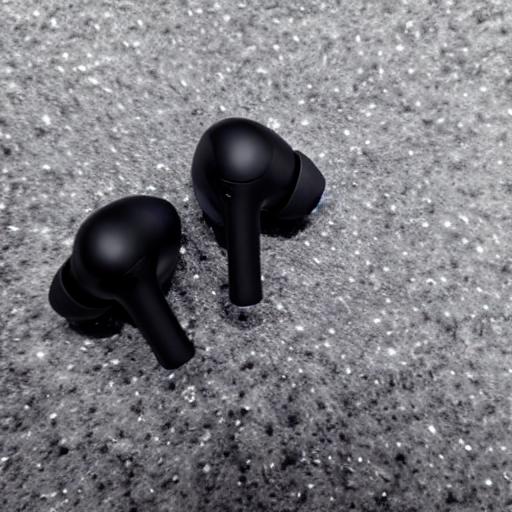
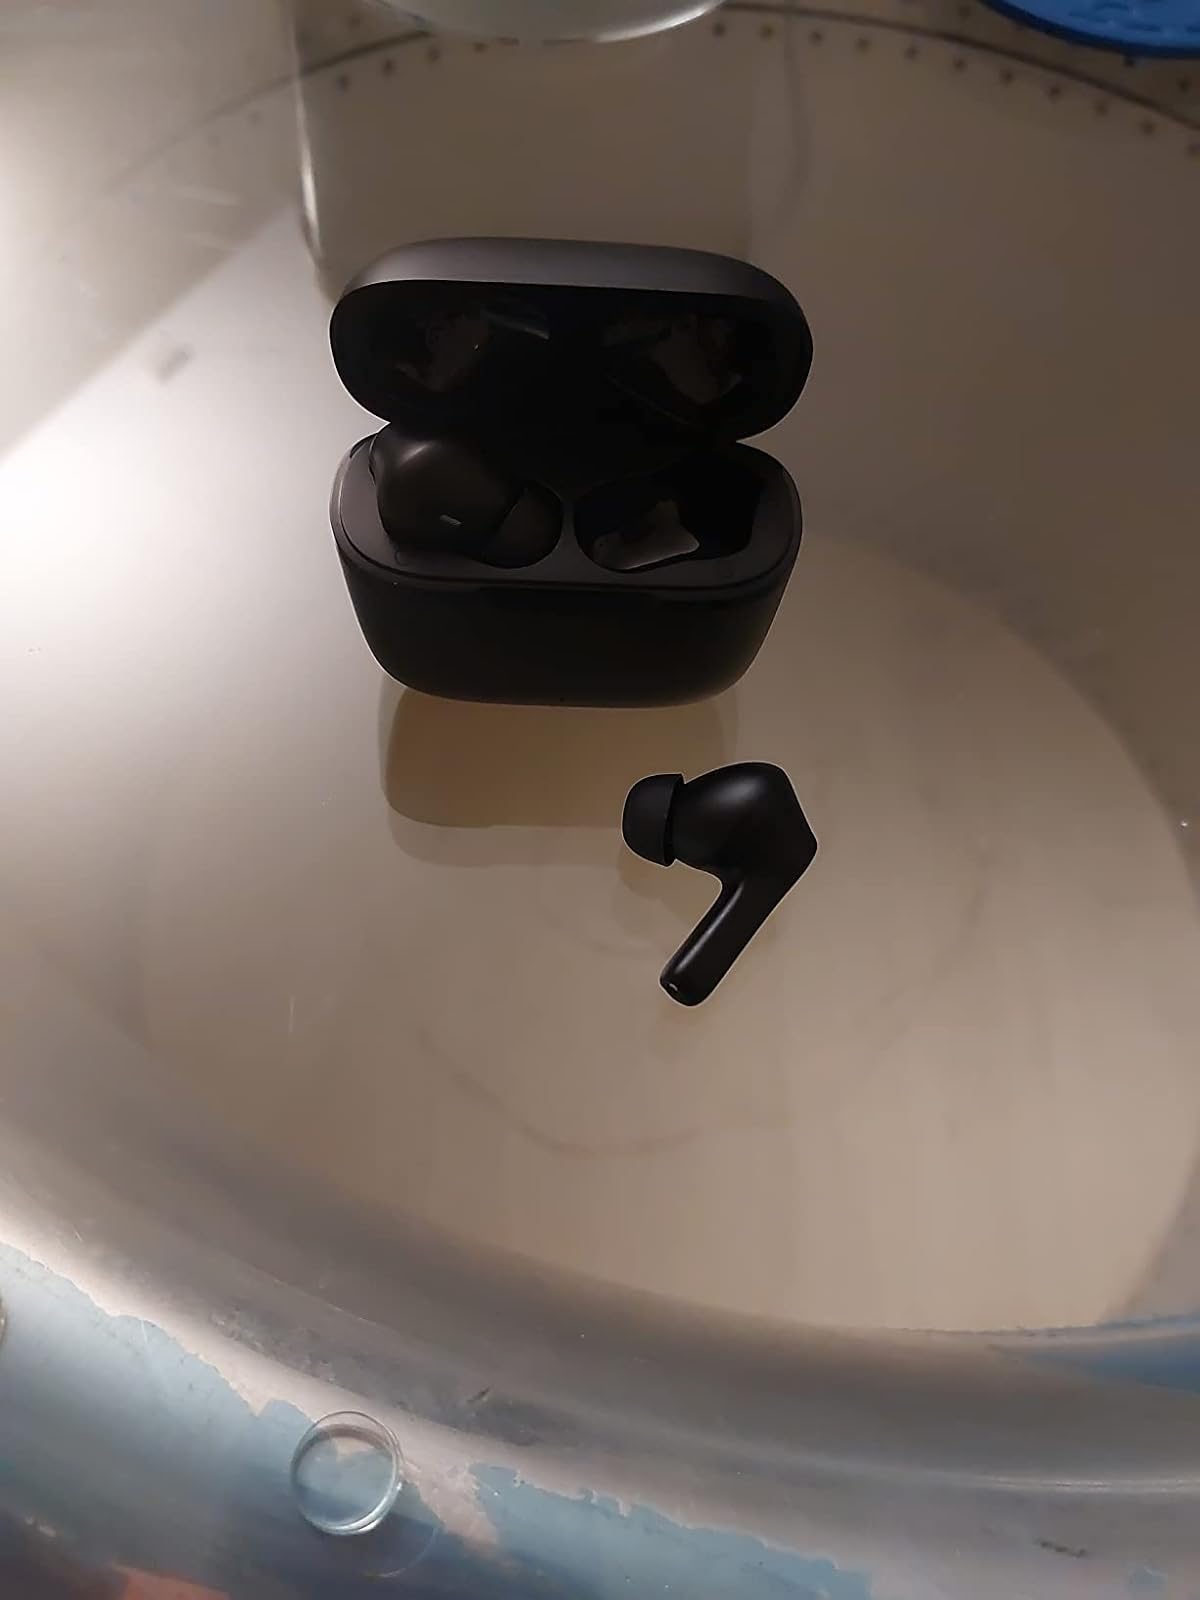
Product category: earbuds
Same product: no